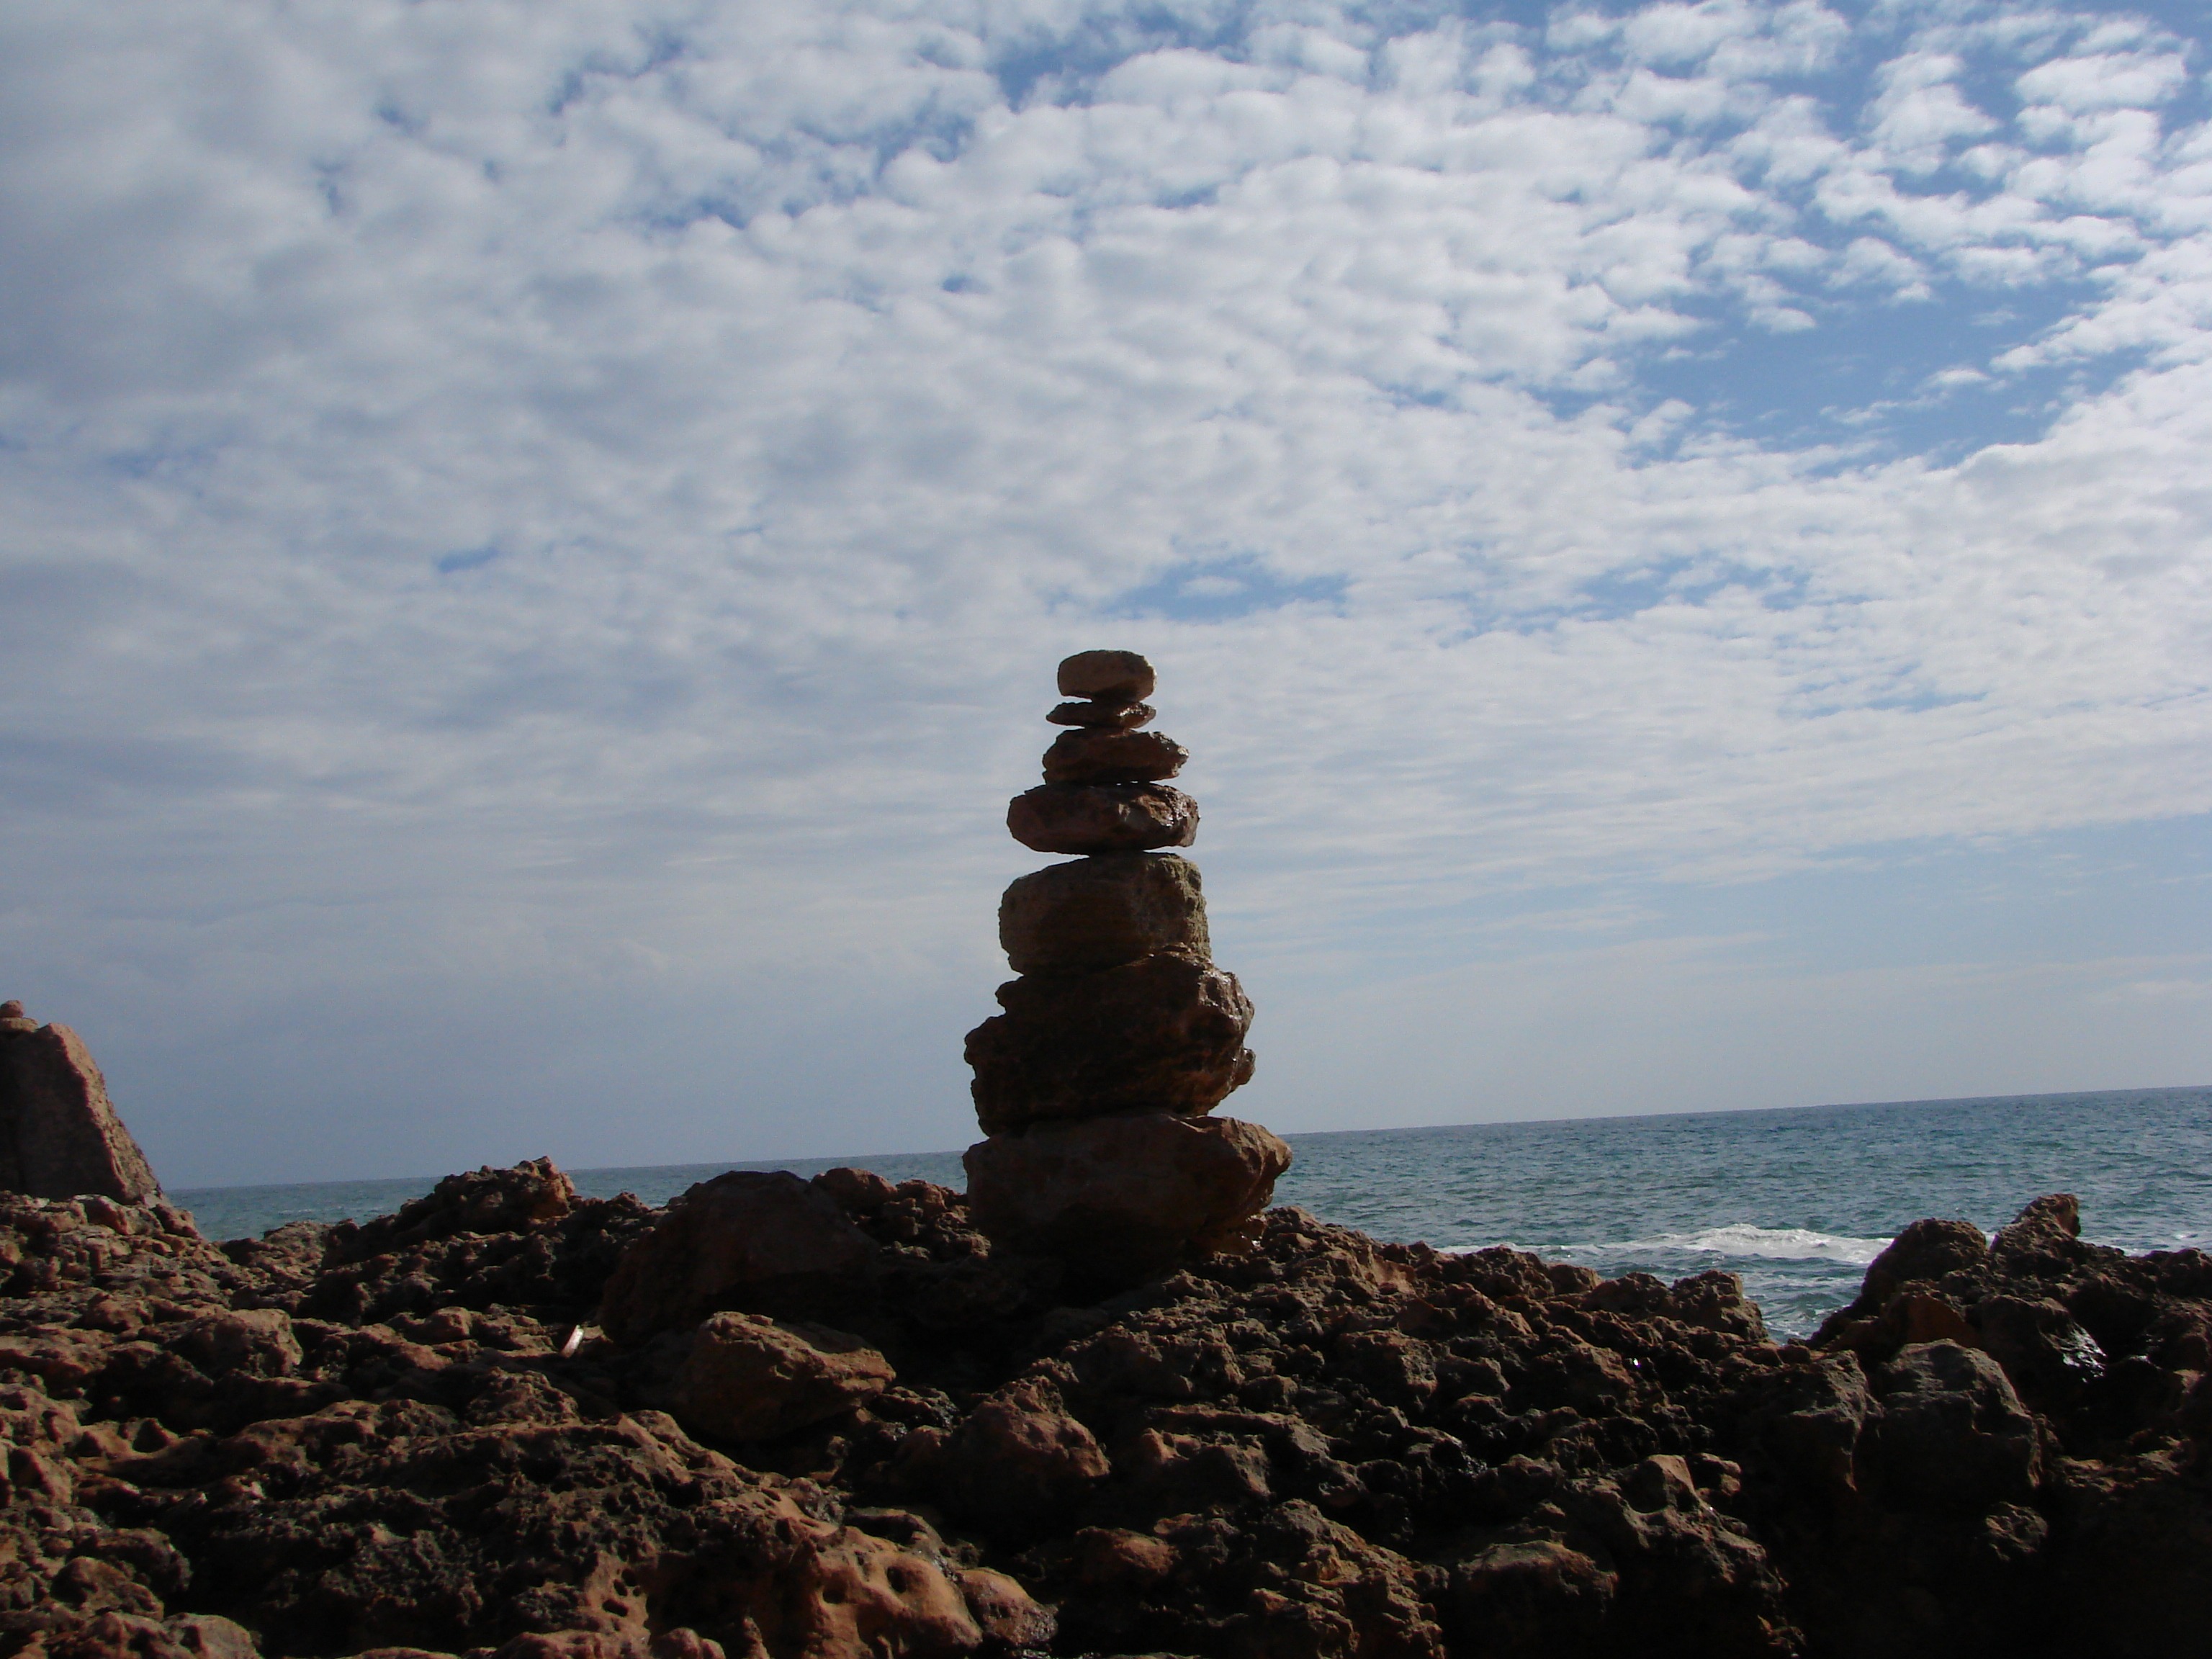
beach, landscape, sea, coast, sand, rock, ocean, horizon, mountain, cloud, sky, monument, vacation, cliff, tower, terrain, material, artwork, stones, clouds, geology, temple, cape